Kidney Cancer UK

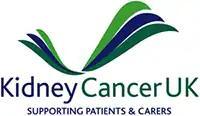
Kidney Cancer UK logo.

Kidney Cancer UK is a British charity established in 2000 to support "kidney cancer patients, their carers, medical professionals and scientific researchers."